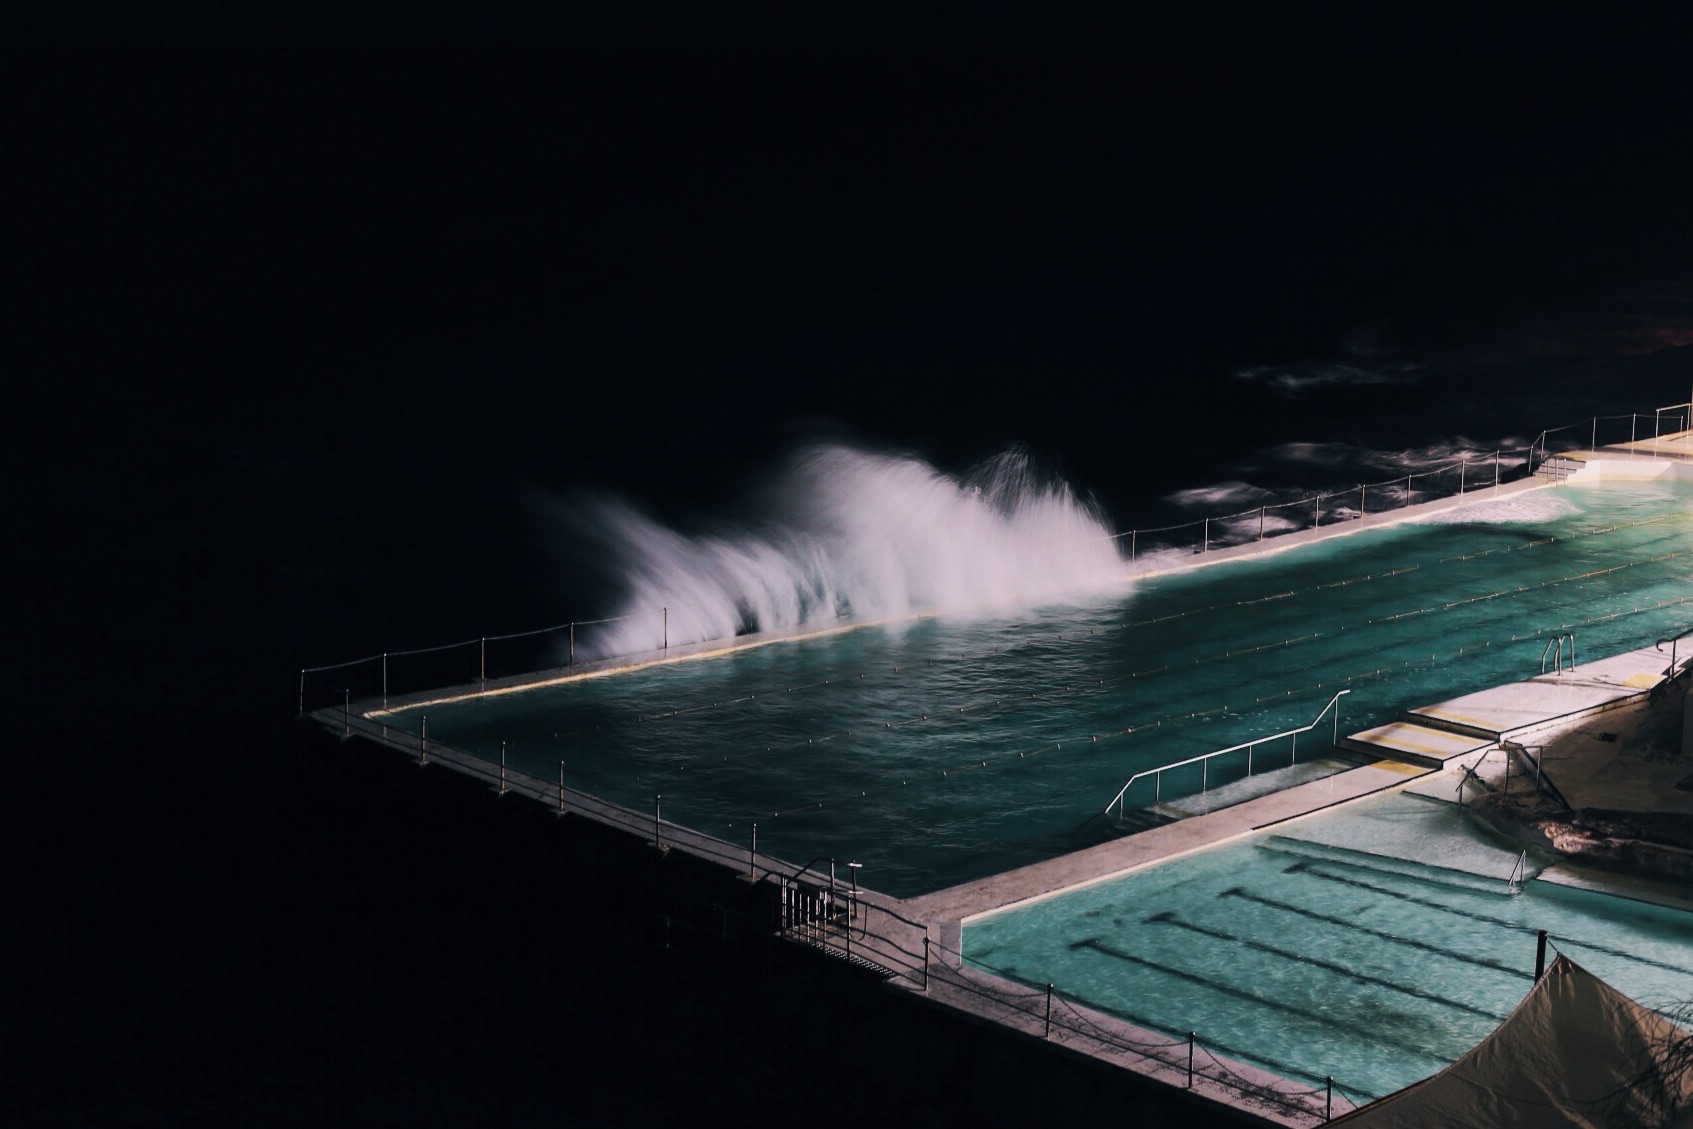
sea, light, night, wave, pool, reflection, vehicle, splash, swimming pool, atmosphere of earth